Half-track

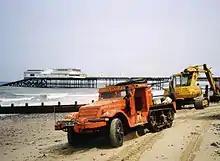
Half-track in use in Norfolk, UK in 1993

Half-tracks were used extensively as inventory transporters in World War II, especially by the Germans with their armored Demag-designed Sd.Kfz. 250s and Hanomag-designed Sd.Kfz. 251s; and by the Americans with their M2s and M3s.